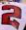
Number: 2